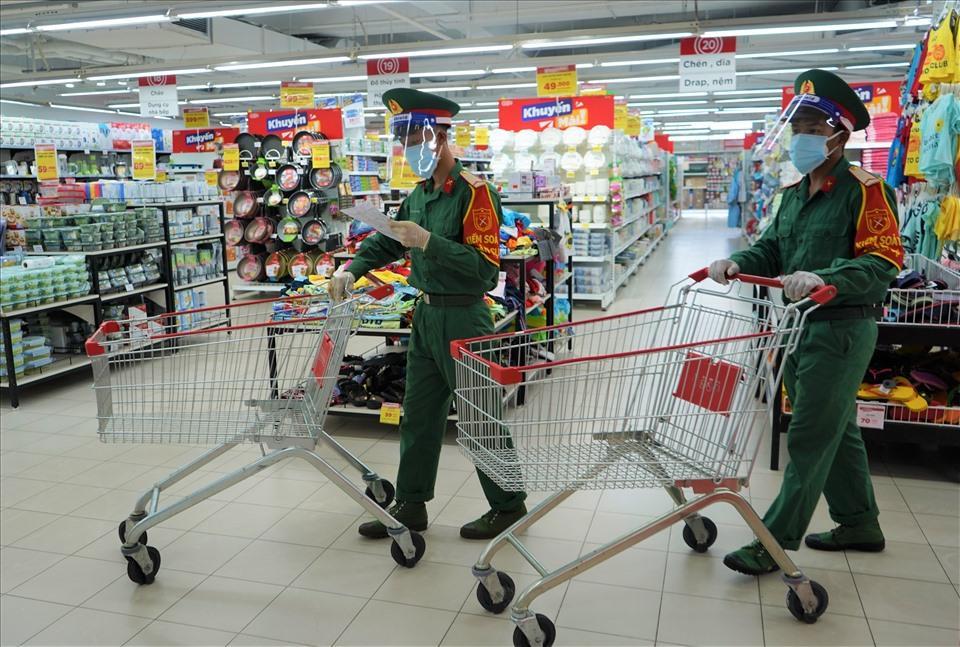
có hai đồng chí mặc quân phục đang đẩy những chiếc xe đẩy siêu thị